Topsy Jane

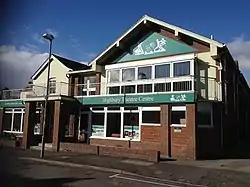
Topsy Jane made an early appearance at the Highbury Little Theatre in 1953

She was born as Topsy Jane Legge in Erdington in Birmingham in 1938, the daughter of Anna Maud "née" Gumbrell (1907-2006) and Albert Harry Legge (1894-1961), a dairy-man and by 1939 a telephone engineer for the GPO. Her father was a committed Communist and later was to be a major influence in the political awakening of her husband, the British film and television producer and actor Tony Garnett. Topsy Jane was educated at Paget Road School before going on to study at Garrett's Green College. Initially, she intended to train as a children's nurse, but while appearing in amateur theatre at the Varley Players at Pype Hayes Church, the Birmingham Drama Group, and the Highbury Little Theatre she realised she had a talent for acting. Her husband, Tony Garnett, later wrote of her: